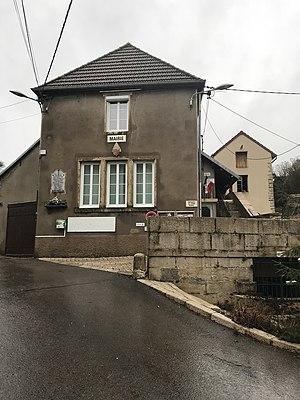
Gredisans (Jura) en janvier 2018.